Flower carpet

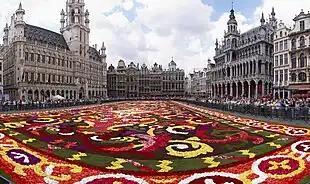
The Flower Carpet on the Grand-Place/Grote Markt (main square) in Brussels

A flower carpet is a design made on the ground with flowers or flower petals arranged in patterns. Flower carpet events take place in many places around the world.